Date Masamune

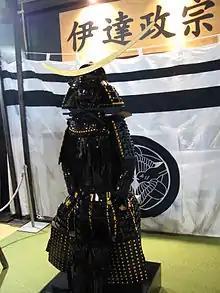
Date Masamune Armour

Masamune is known for a few things that made him stand out from other "daimyō" of the time. In particular, his famous crescent-moon-bearing helmet won him a fearsome reputation. As a child, smallpox robbed him of sight in his right eye, though it is unclear exactly how he lost the organ entirely. Various theories behind the eye's condition exist. Some sources say he plucked out the eye himself when a senior member of the clan pointed out that an enemy could grab it in a fight. Others say that he had his trusted retainer Katakura Kojūrō gouge out the eye for him, making him the "One-Eyed Dragon" of Ōshu.